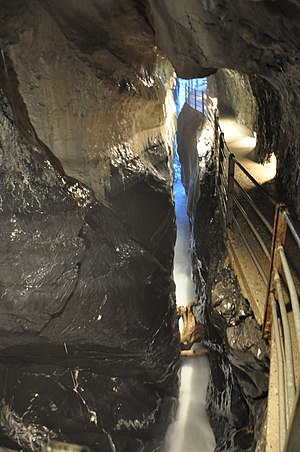
Trümmelbachfaldene / Billedgaleri
Trümmelbachfaldene ligger i Lauterbrunnental i kantonen Bern i Schweiz.